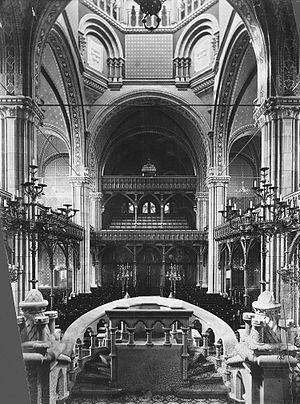
La nouvelle synagogue de Hanovre se trouvait dans la Bergstraße située dans le quartier Calenberger Neustadt de Hanovre. Elle a été construite suivant les plans de l'architecte Edwin Oppler, en style éclectique et historiciste, en prenant comme modèle l'église Saint-Augustin de Paris, la cathédrale de Worms et la cathédrale d'Aix-la-Chapelle.